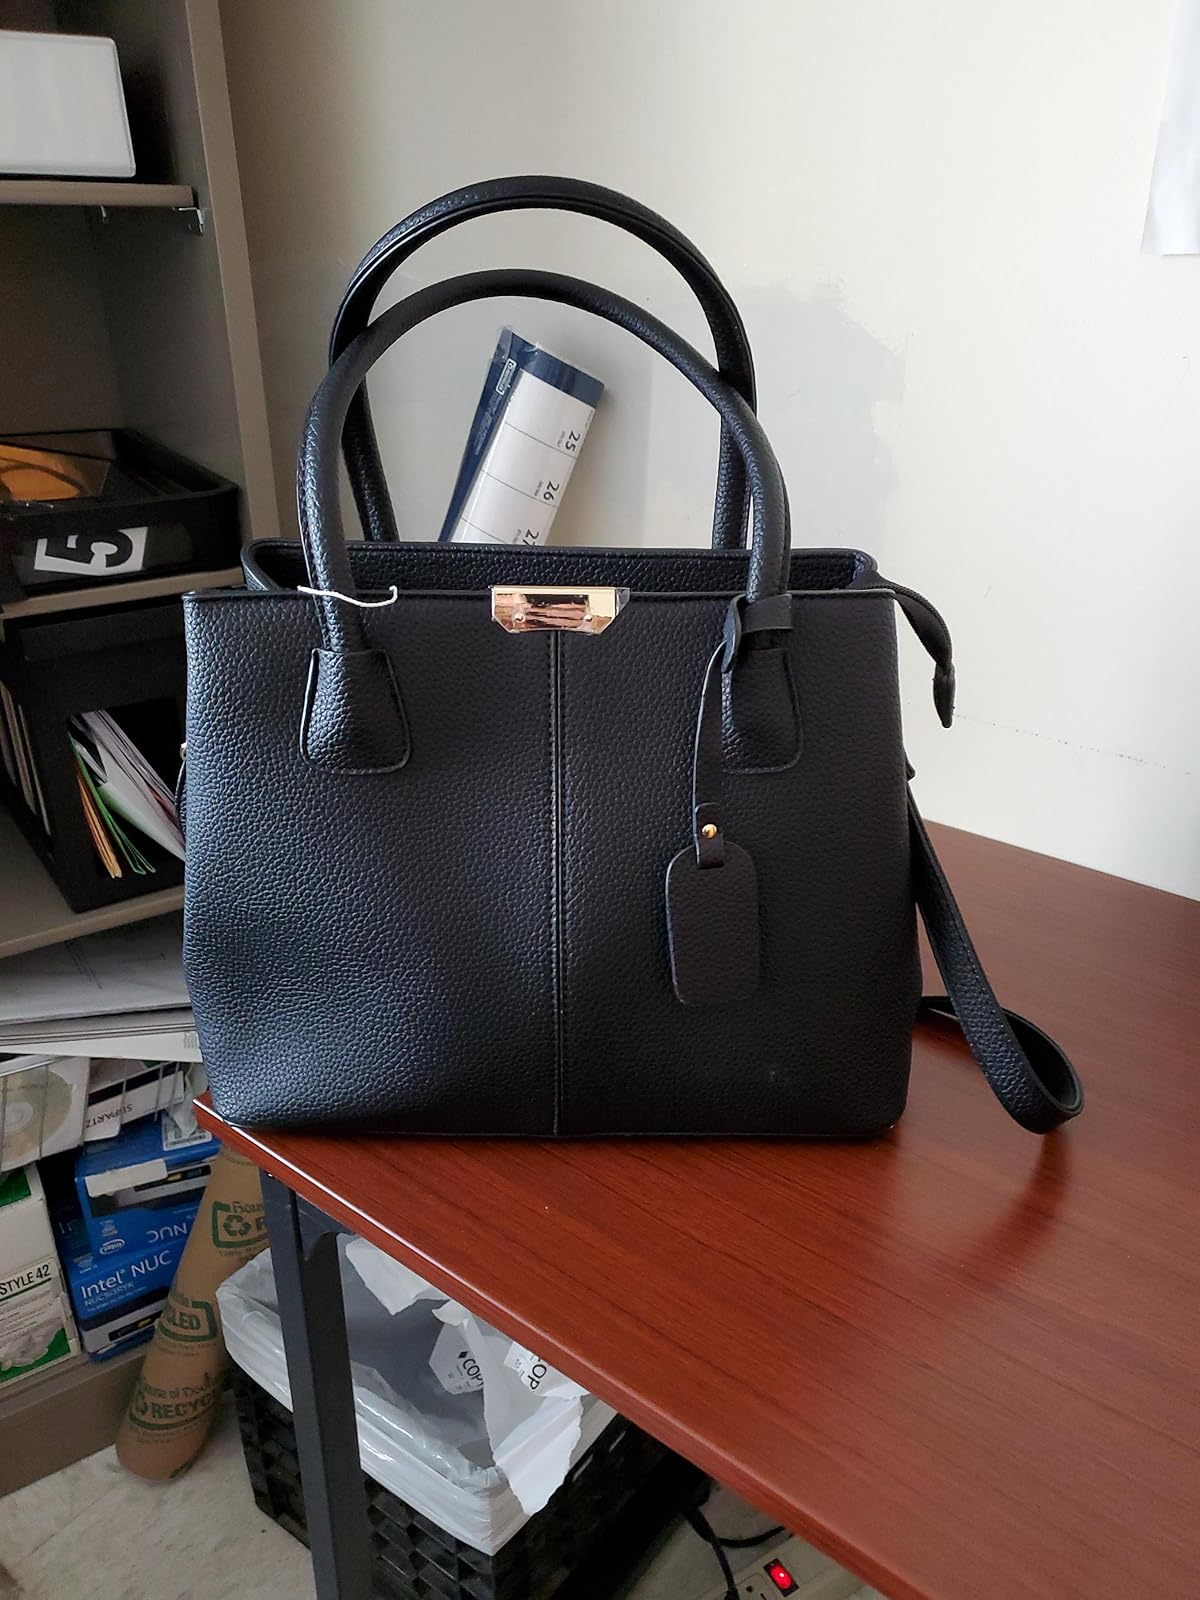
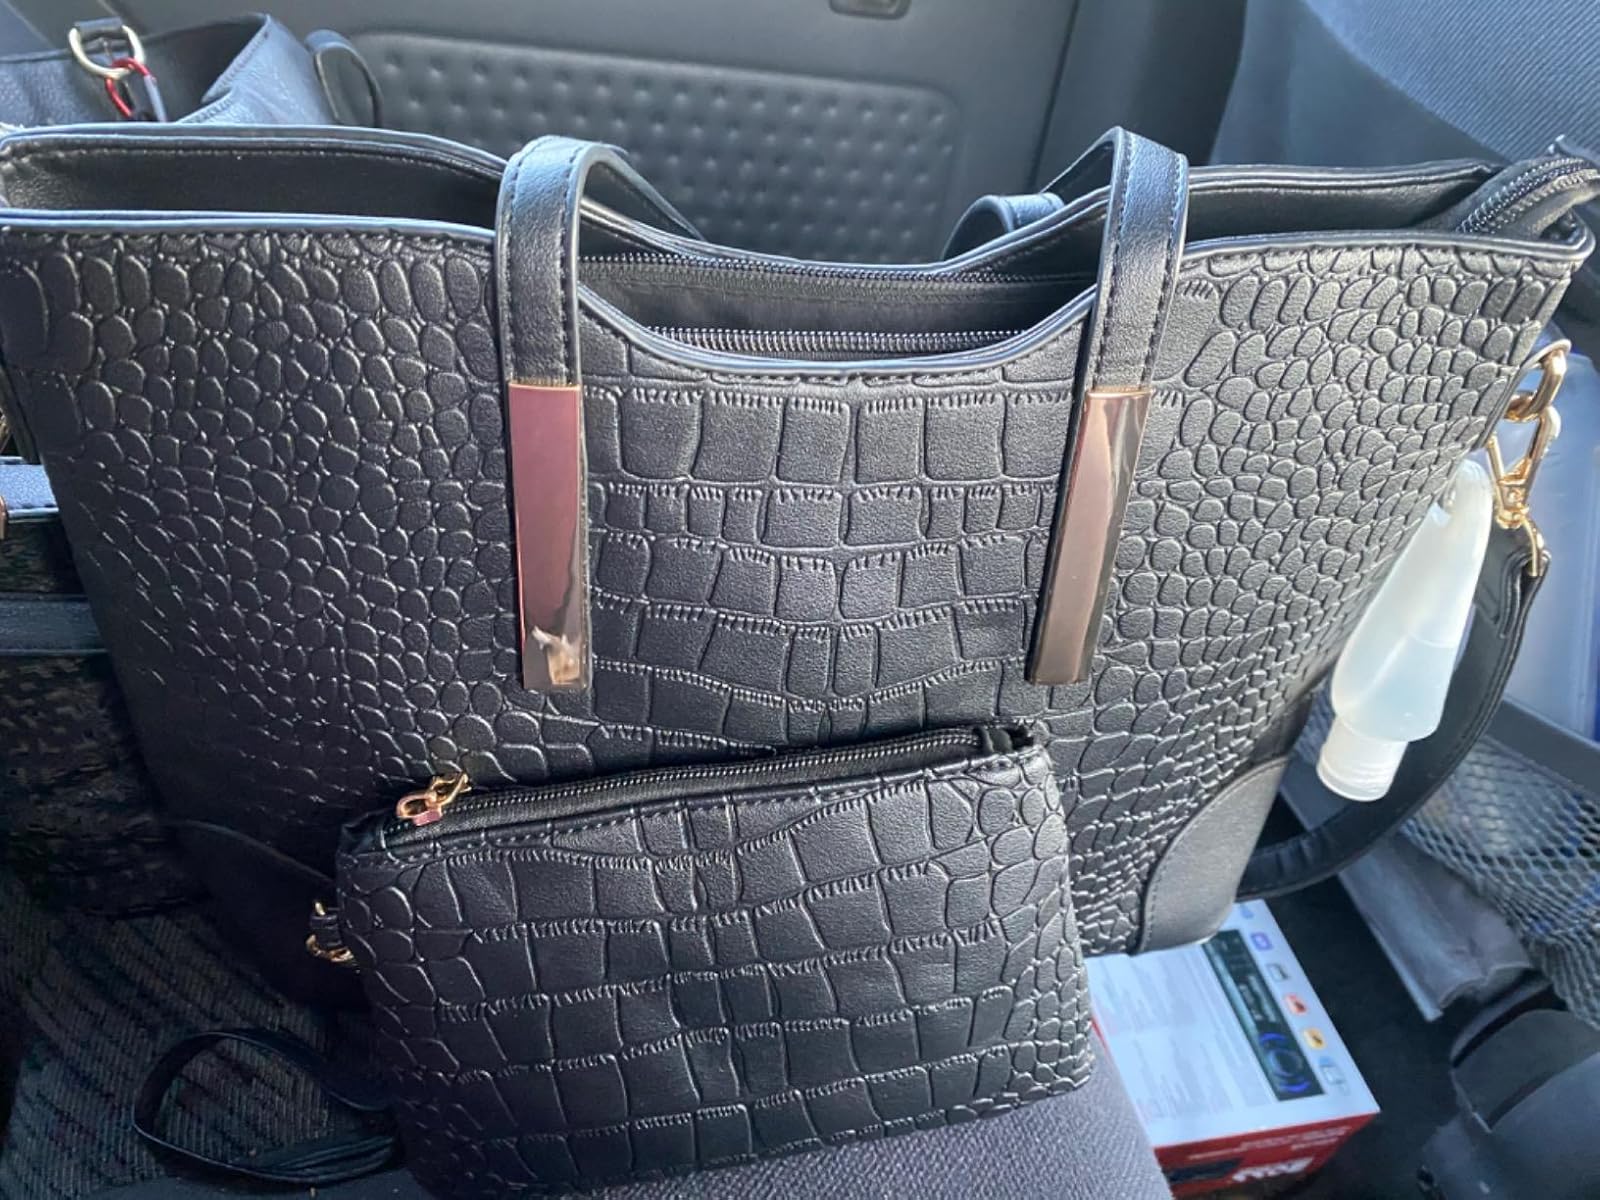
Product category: accessories_handbag
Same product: no